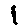
Label: 1